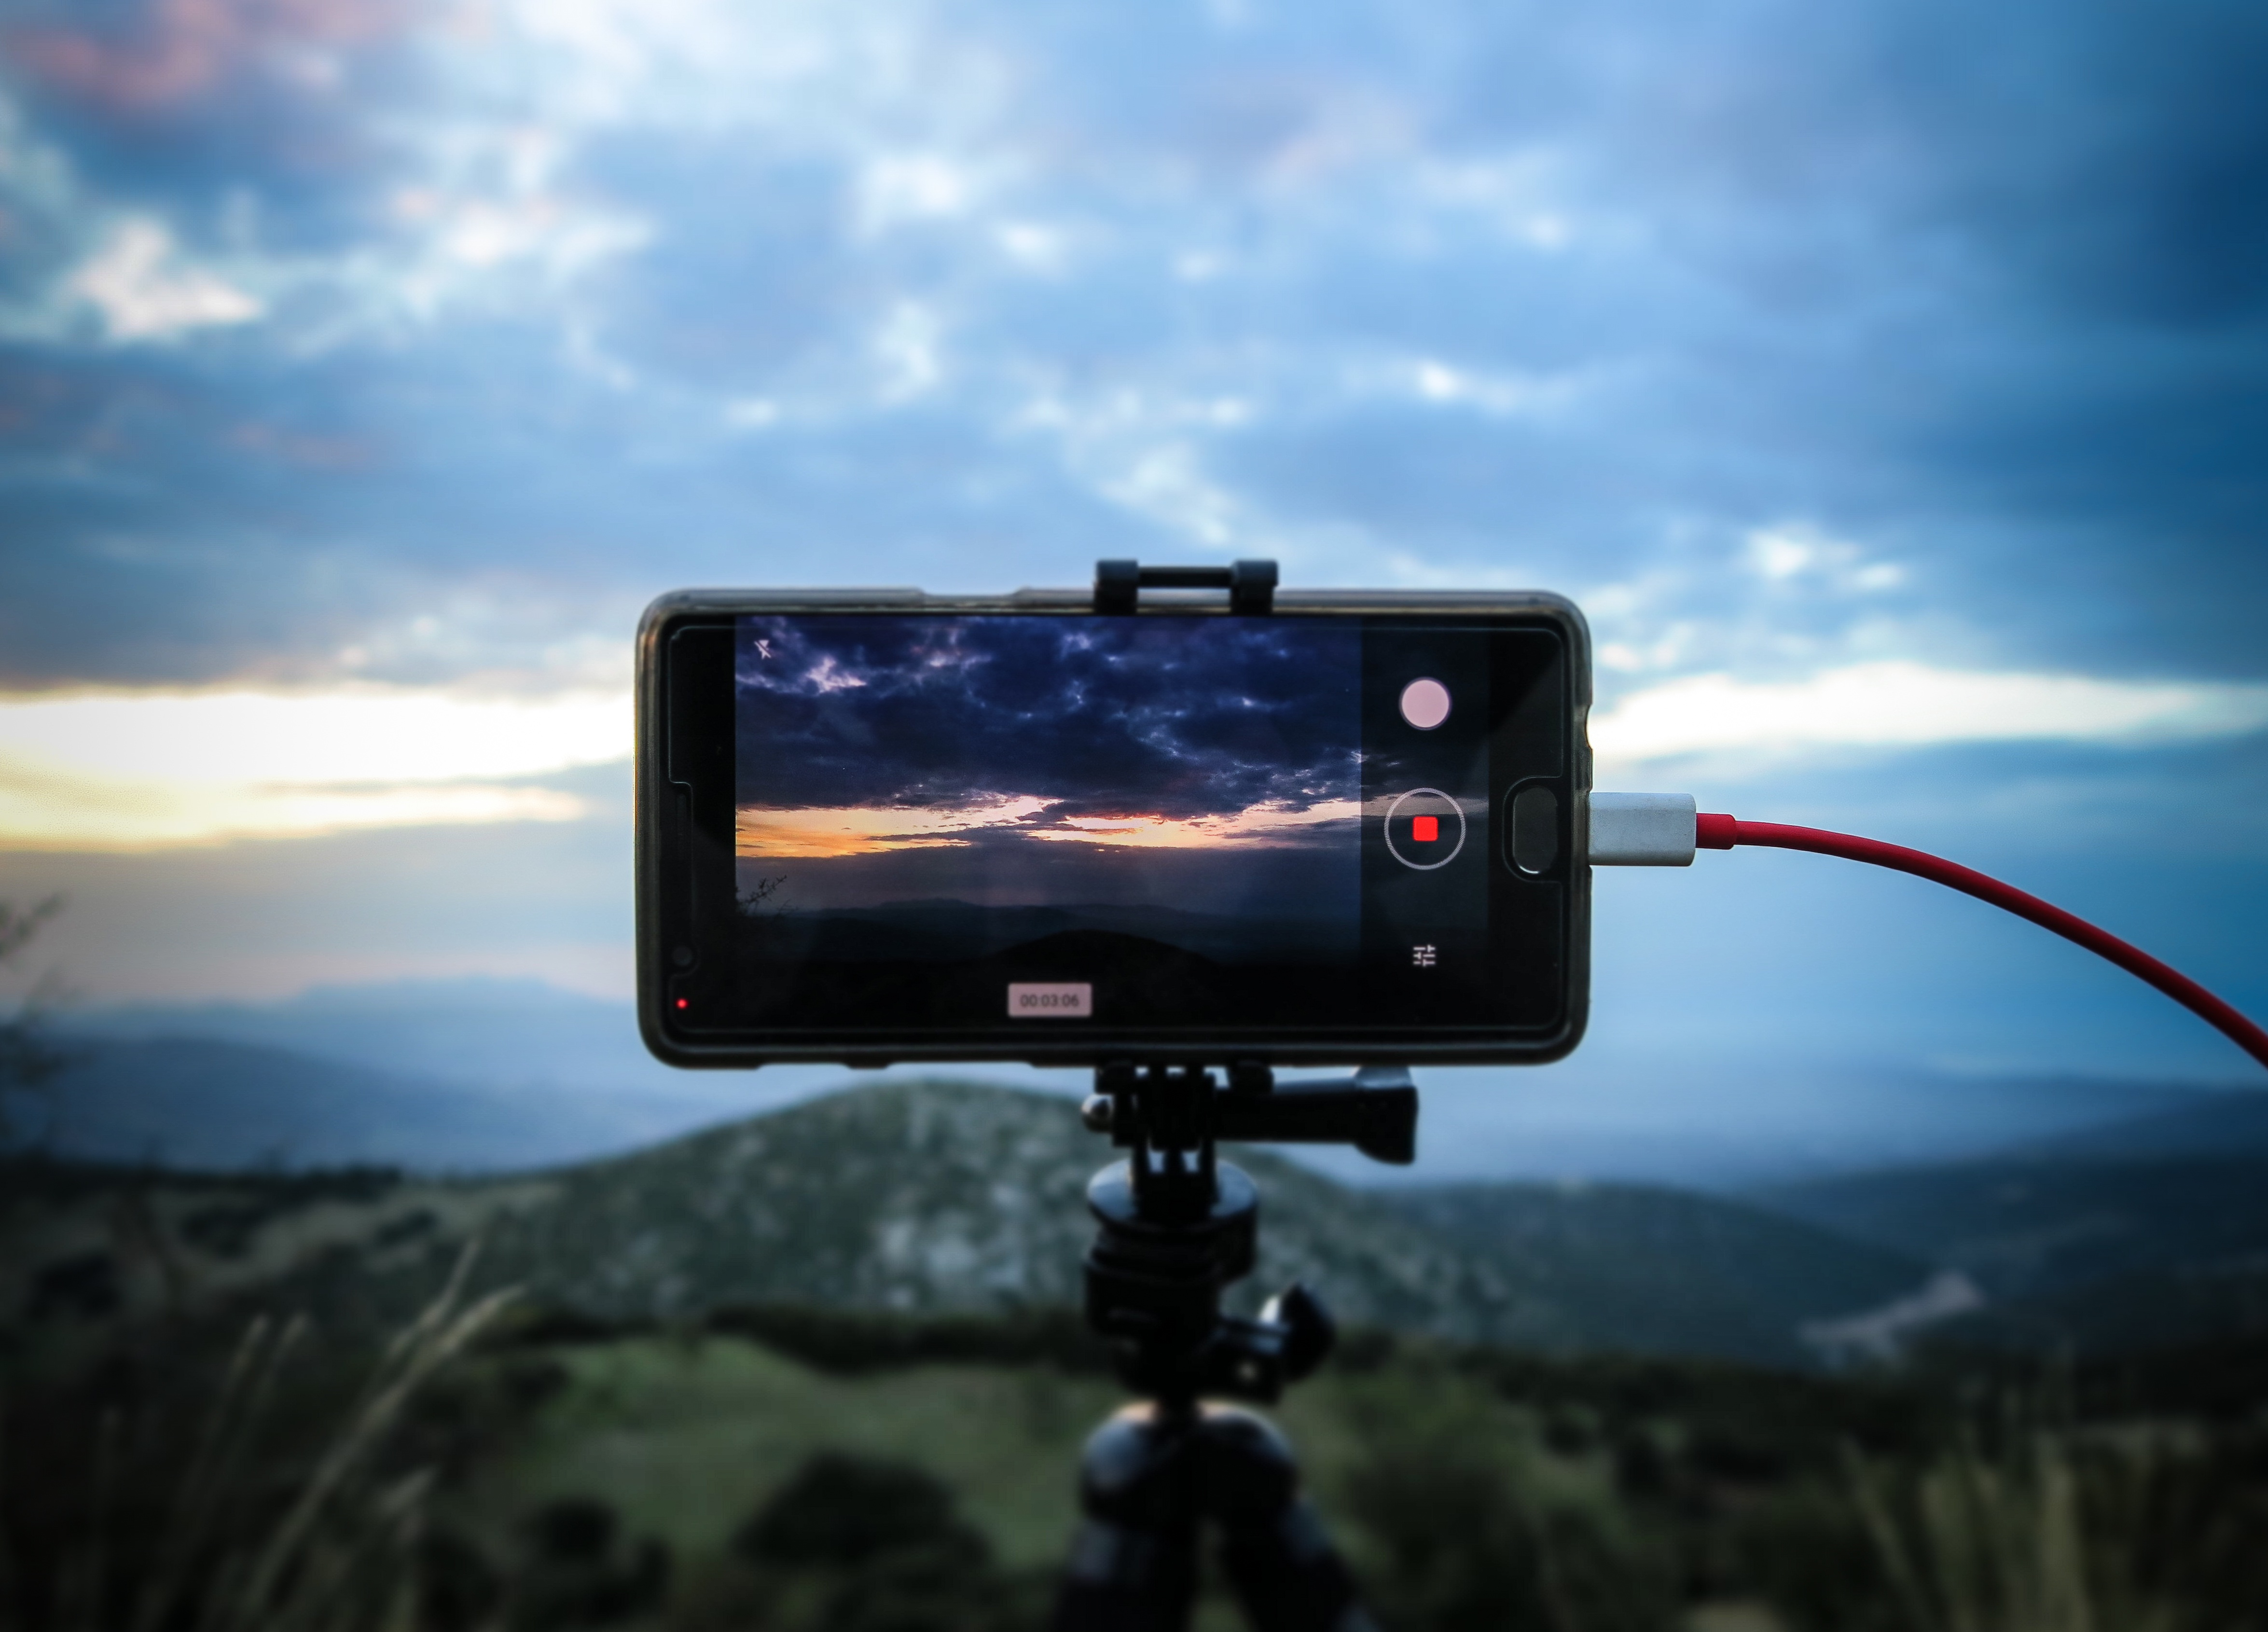
light, sky, driving, vehicle, flight, screenshot, atmosphere of earth, computer wallpaper